Olav Øygard

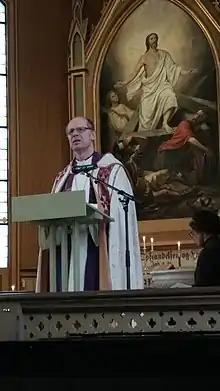
Bishop Øygard giving a sermon at the Tromsø Cathedral.

Øygard's episcopal ordination took place on 9 November 2014 at the Tromsø Cathedral.